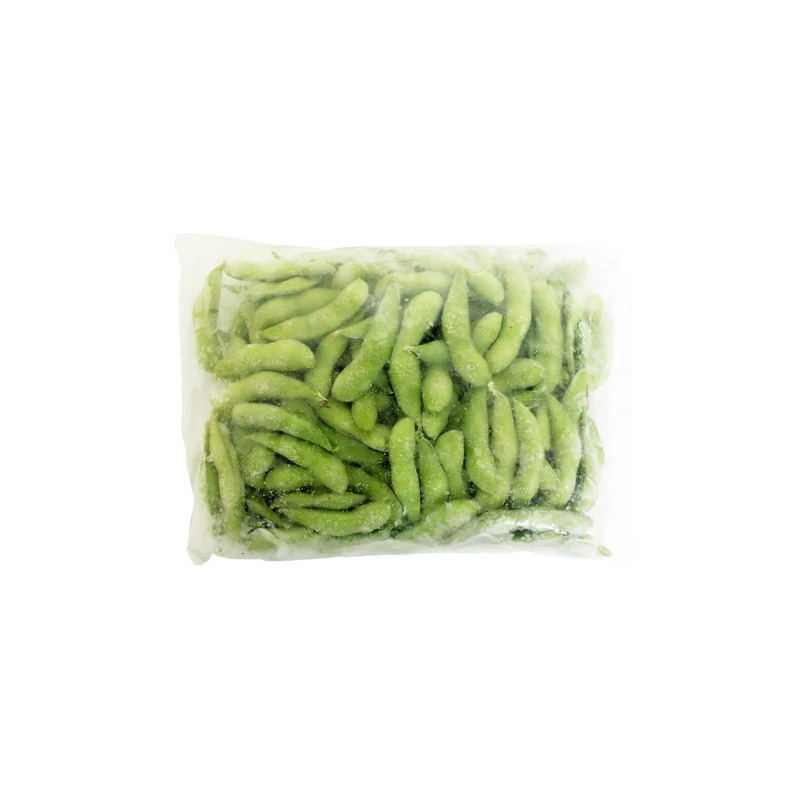
FROZEN EDAMAME IN POD
FZ EDAMAME IN POD 12/2#
Brand: Giant food online order
Category: Food, Beverages & Tobacco > Food Items > Fruits & Vegetables > Fresh & Frozen Fruits > Atemoyas